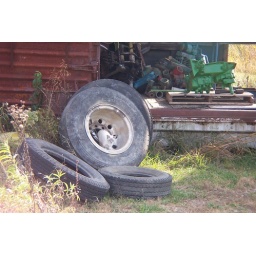
An abandoned rail car has a cat living in it.